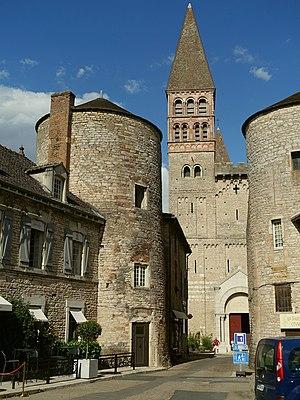
Saint-Philibert de Tournus est un ancien monastère bénédictin situé à Tournus, dans le département français de Saône-et-Loire et la région Bourgogne-Franche-Comté. De nombreuses parties de ce monastère sont conservées, et son église abbatiale est l'un des plus grands monuments romans de France.